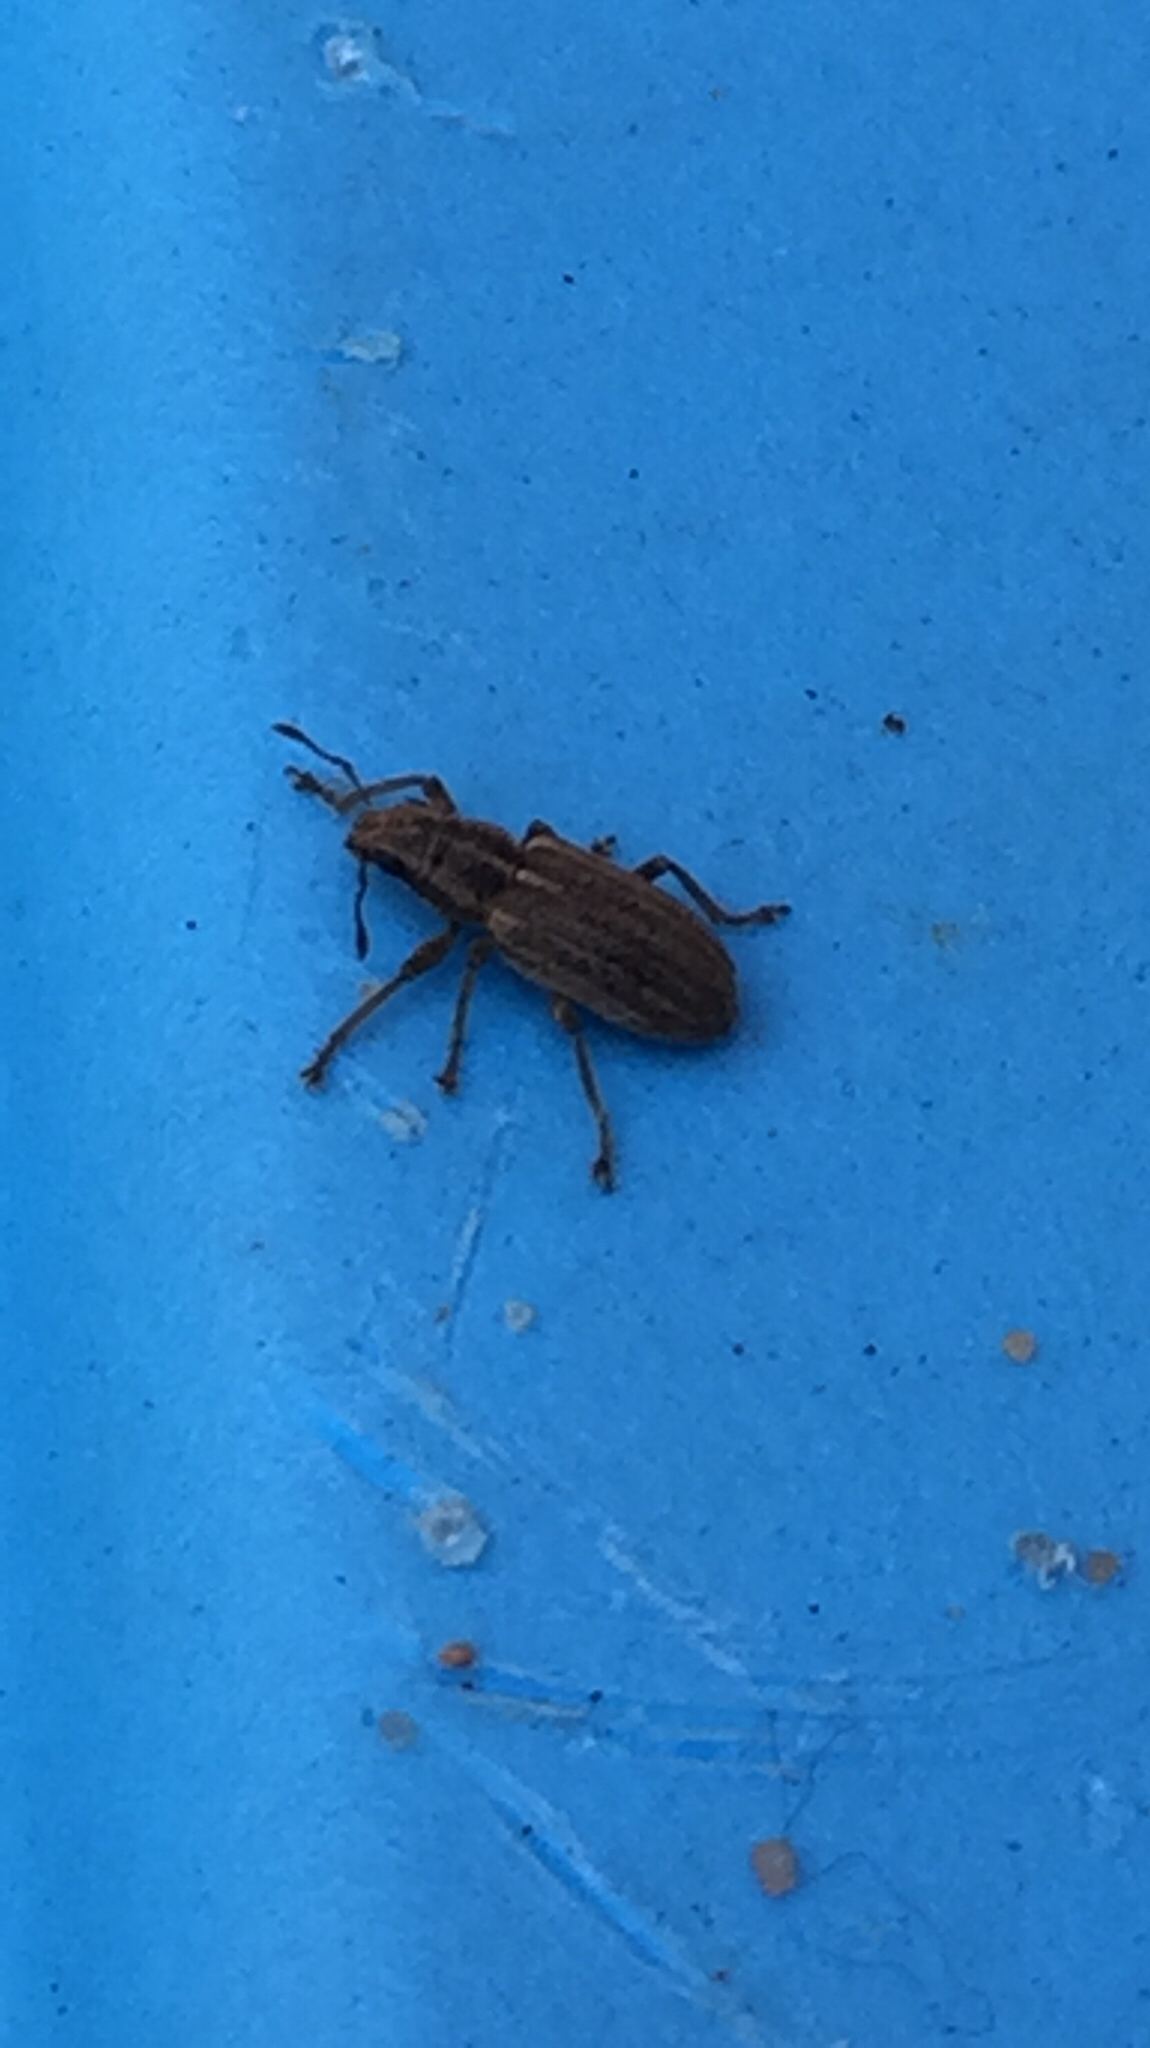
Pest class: pea_leaf_weevil